Straight-line diagram

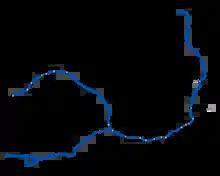
This is a more accurately rendered map of the Piccadilly Line, showing curvature and the relative distance between stops. It illustrates why straight-line maps are more useful when only the sequence of stops is relevant.

A straight-line diagram (abbreviated SLD) is a diagram of a road where the road is shown as a straight line. Such diagrams are usually produced by a highway department, and display features along the road, including bridges and intersecting roads. Rows below the diagram show data about the road, usually including speed limit, number of lanes, bridge numbers, and historical data, among other data. Subway lines also frequently employ straight-line diagrams. An internal SLD viewing system may also include links to other internal data, including photos or plans. Public SLDs are distributed in formats including PDF and TIFF.